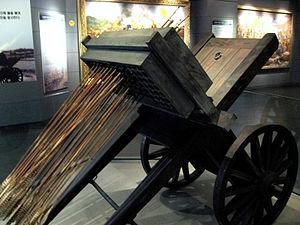
Le hwacha, parfois écrit hwach'a est une arme d'artillerie coréenne, utilisée pendant la dynastie Choson. En 1377 un chercheur coréen nommé Choi Mu-seon, découvrait un moyen d'obtenir de la poudre par l'extraction de nitrate de potassium à partir du sol, et inventera par la suite le juhwa, la toute première fusée de la Corée. Les autres développements ont conduit à la naissance de la famille de singijeon. C'est un ancêtre du Lance-roquettes multiple.
Le lance-roquettes multiple ou LRM également nommé lance-fusées multiple, est un système d'arme monté sur un châssis de char ou de camion, voire de navires, constitué d'une batterie de lance-roquettes. Celles-ci, contrairement aux armes antichars à tir tendu, ont un vol balistique et sont intégrées dans l'artillerie.